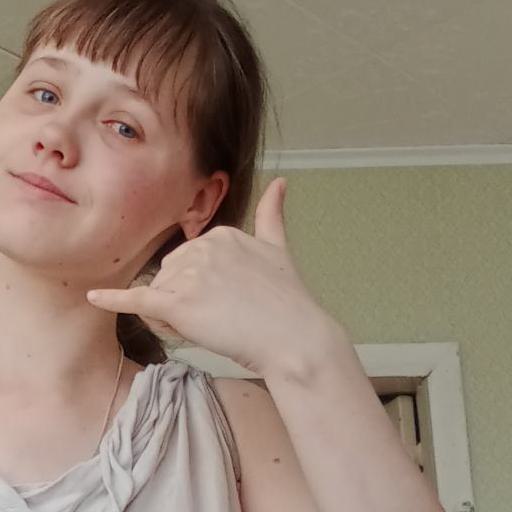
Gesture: call